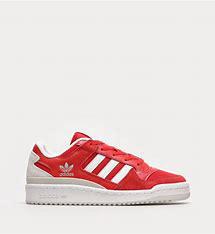
Brand: Adidas
Model: Forum Cl